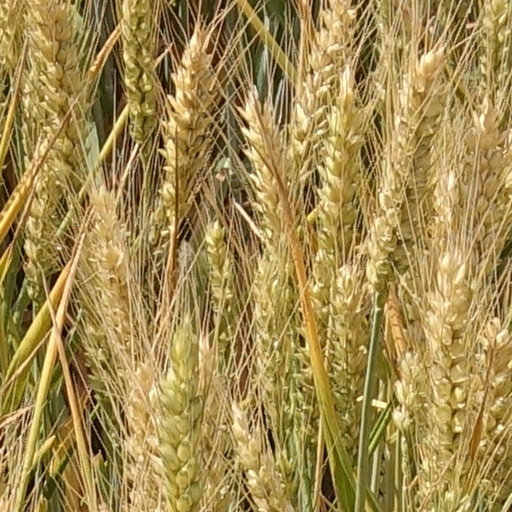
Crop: wheat